Eric Reiss

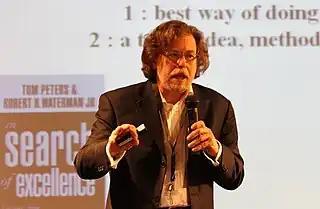
Eric Reiss at Polish IA Summit Warsaw, 2010.

Reiss was the author of "Practical Information Architecture", "Web Dogma '06". and "Usable Usability". He also contributed to several other books and publications, including "Designing Web Navigation", "Pervasive Information Architecture", "Designing the Conversation", "Speaker Camp" and commentary to the online Encyclopedia of Human-Computer Interaction.